Bullrout

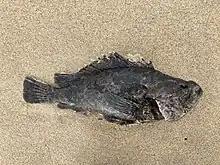
North Haven NSW

The bullrout is endemic to eastern Australia where it occurs from north of Cooktown, Queensland south to Pambula, southern New South Wales. This fish lives in the lower freshwater stretches of rivers and streams, as well as in bays and estuaries. It is typically encountered within aquatic vegetation or woody debris in still or slow flowing freshwaters where there are rocky, muddy or gravel substrates.